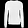
Label: Pullover